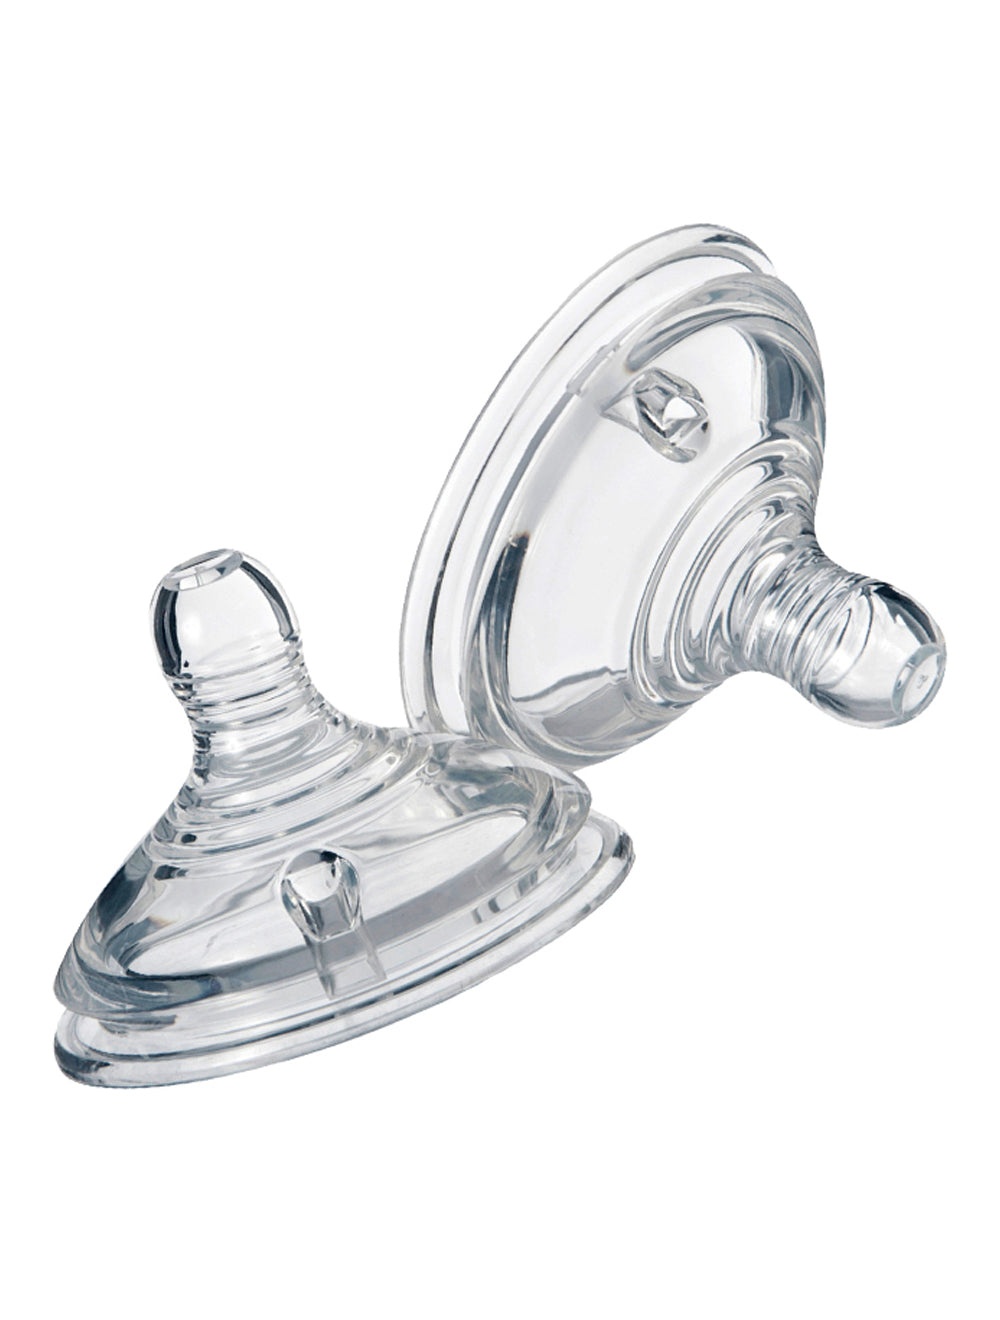
TOMMEE TIPPEE NIPPLE  421122/38 PC
TOMMEE TIPPEE NIPPLE 421122/38 PC
Brand: Arsalan's
Category: Baby & Toddler > Nursing & Feeding > Baby Bottle Nipples & Liners